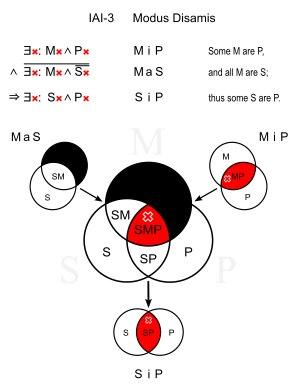
Disamis est un terme de la logique aristotélicienne désignant un des six syllogismes de la troisième figure des vingt-quatre modes. Il comprend une majeure de type I, une mineure de type A et une conclusion de type I, c'est-à-dire une majeure particulière affirmative, une mineure universelle affirmative et une conclusion particulière affirmative.